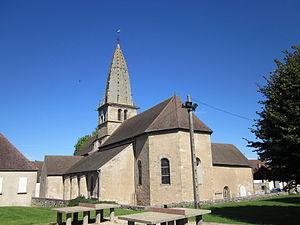
Saint-Léger-sur-Dheune - église romane du XIIe s. et clocher du XVe s.
Saint-Léger-sur-Dheune est une commune française située dans le département de Saône-et-Loire en région Bourgogne-Franche-Comté.